Remake

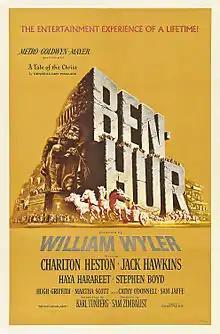
"Ben-Hur" remake

A film remake uses an earlier movie as its main source material, rather than returning to the earlier movie's source material. The 2001 film "Ocean's Eleven" is a remake of 1960's "Ocean's 11", while 1989's "Batman" is a re-interpretation of the comic book source material which also inspired 1966's "Batman". In 1998, Gus Van Sant produced an almost shot-for-shot remake of Alfred Hitchcock's 1960 film "Psycho". The 2025 film "Snow White" is a live-action remake of the animated 1937 film "Snow White and the Seven Dwarfs".